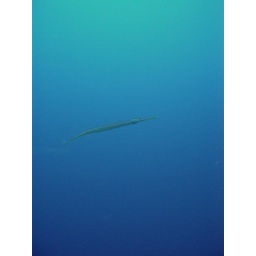
Cornet fish in deep water